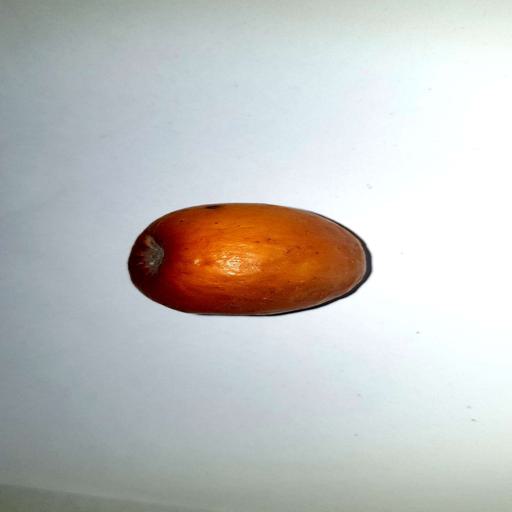
Label: healthy